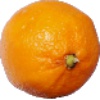
Label: lemon_meyer